Lawnya Vawnya

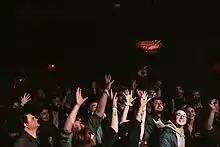
Photo by Rebecca Pardy

Lawnya Vawnya is a non-profit arts organization that presents multidisciplinary and collaborative artistic experiences focused on new independent music in Newfoundland and Labrador, Canada incorporated in 2010. They launched their multi-day festival of music and art in spring 2011 in downtown St. John's. Lawnya Vawnya strives to showcase a vibrant music and arts community and to help further position Newfoundland and Labrador on a national and international cultural map.